Shimabara-Funatsu Station

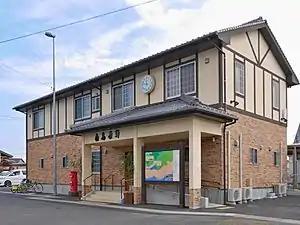
Station building rebuilt in 2015

is a passenger railway station in located in the city of Shimabara, Nagasaki. It is operated by third-sector railway company Shimabara Railway.